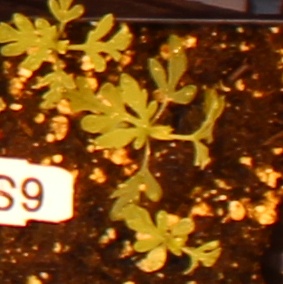
Label: Ragweed